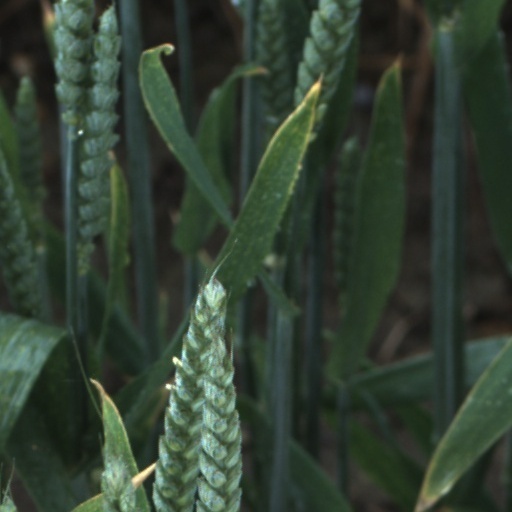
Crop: wheat